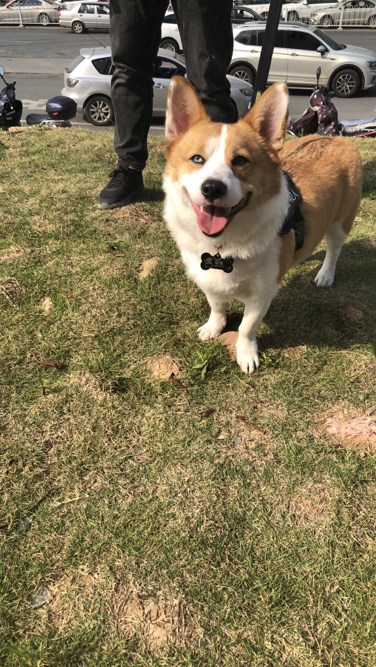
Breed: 2909-n000116-Cardigan